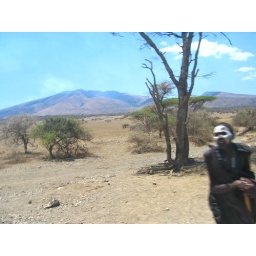
Maasai boys in their right of passage dress